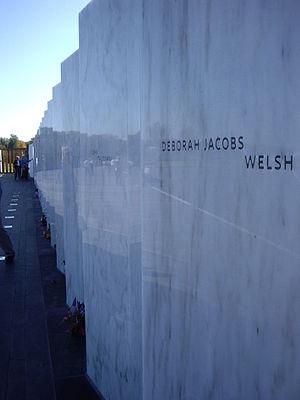
Le Arthur Ashe Courage Award est présenté comme étant une partie des ESPY Awards. Le prix a été nommé d'après le joueur de tennis américain Arthur Ashe. Bien qu'il s'agisse d'un prix axé sur le sport, il ne se limite pas aux personnes ou aux actions liées au sport, car il est attribué à toute personne dont les actions « transcendent le sport ». Selon ESPN, l'organisme responsable de l'attribution du prix, « les récipiendaires reflètent l'esprit d'Arthur Ashe, qui font preuve de force face à l'adversité, de courage face au danger et ont la volonté de défendre leurs convictions quel qu'en soit le prix à payer ».